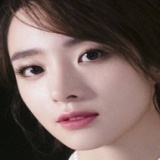
diễn viên Hồ Băng Khanh